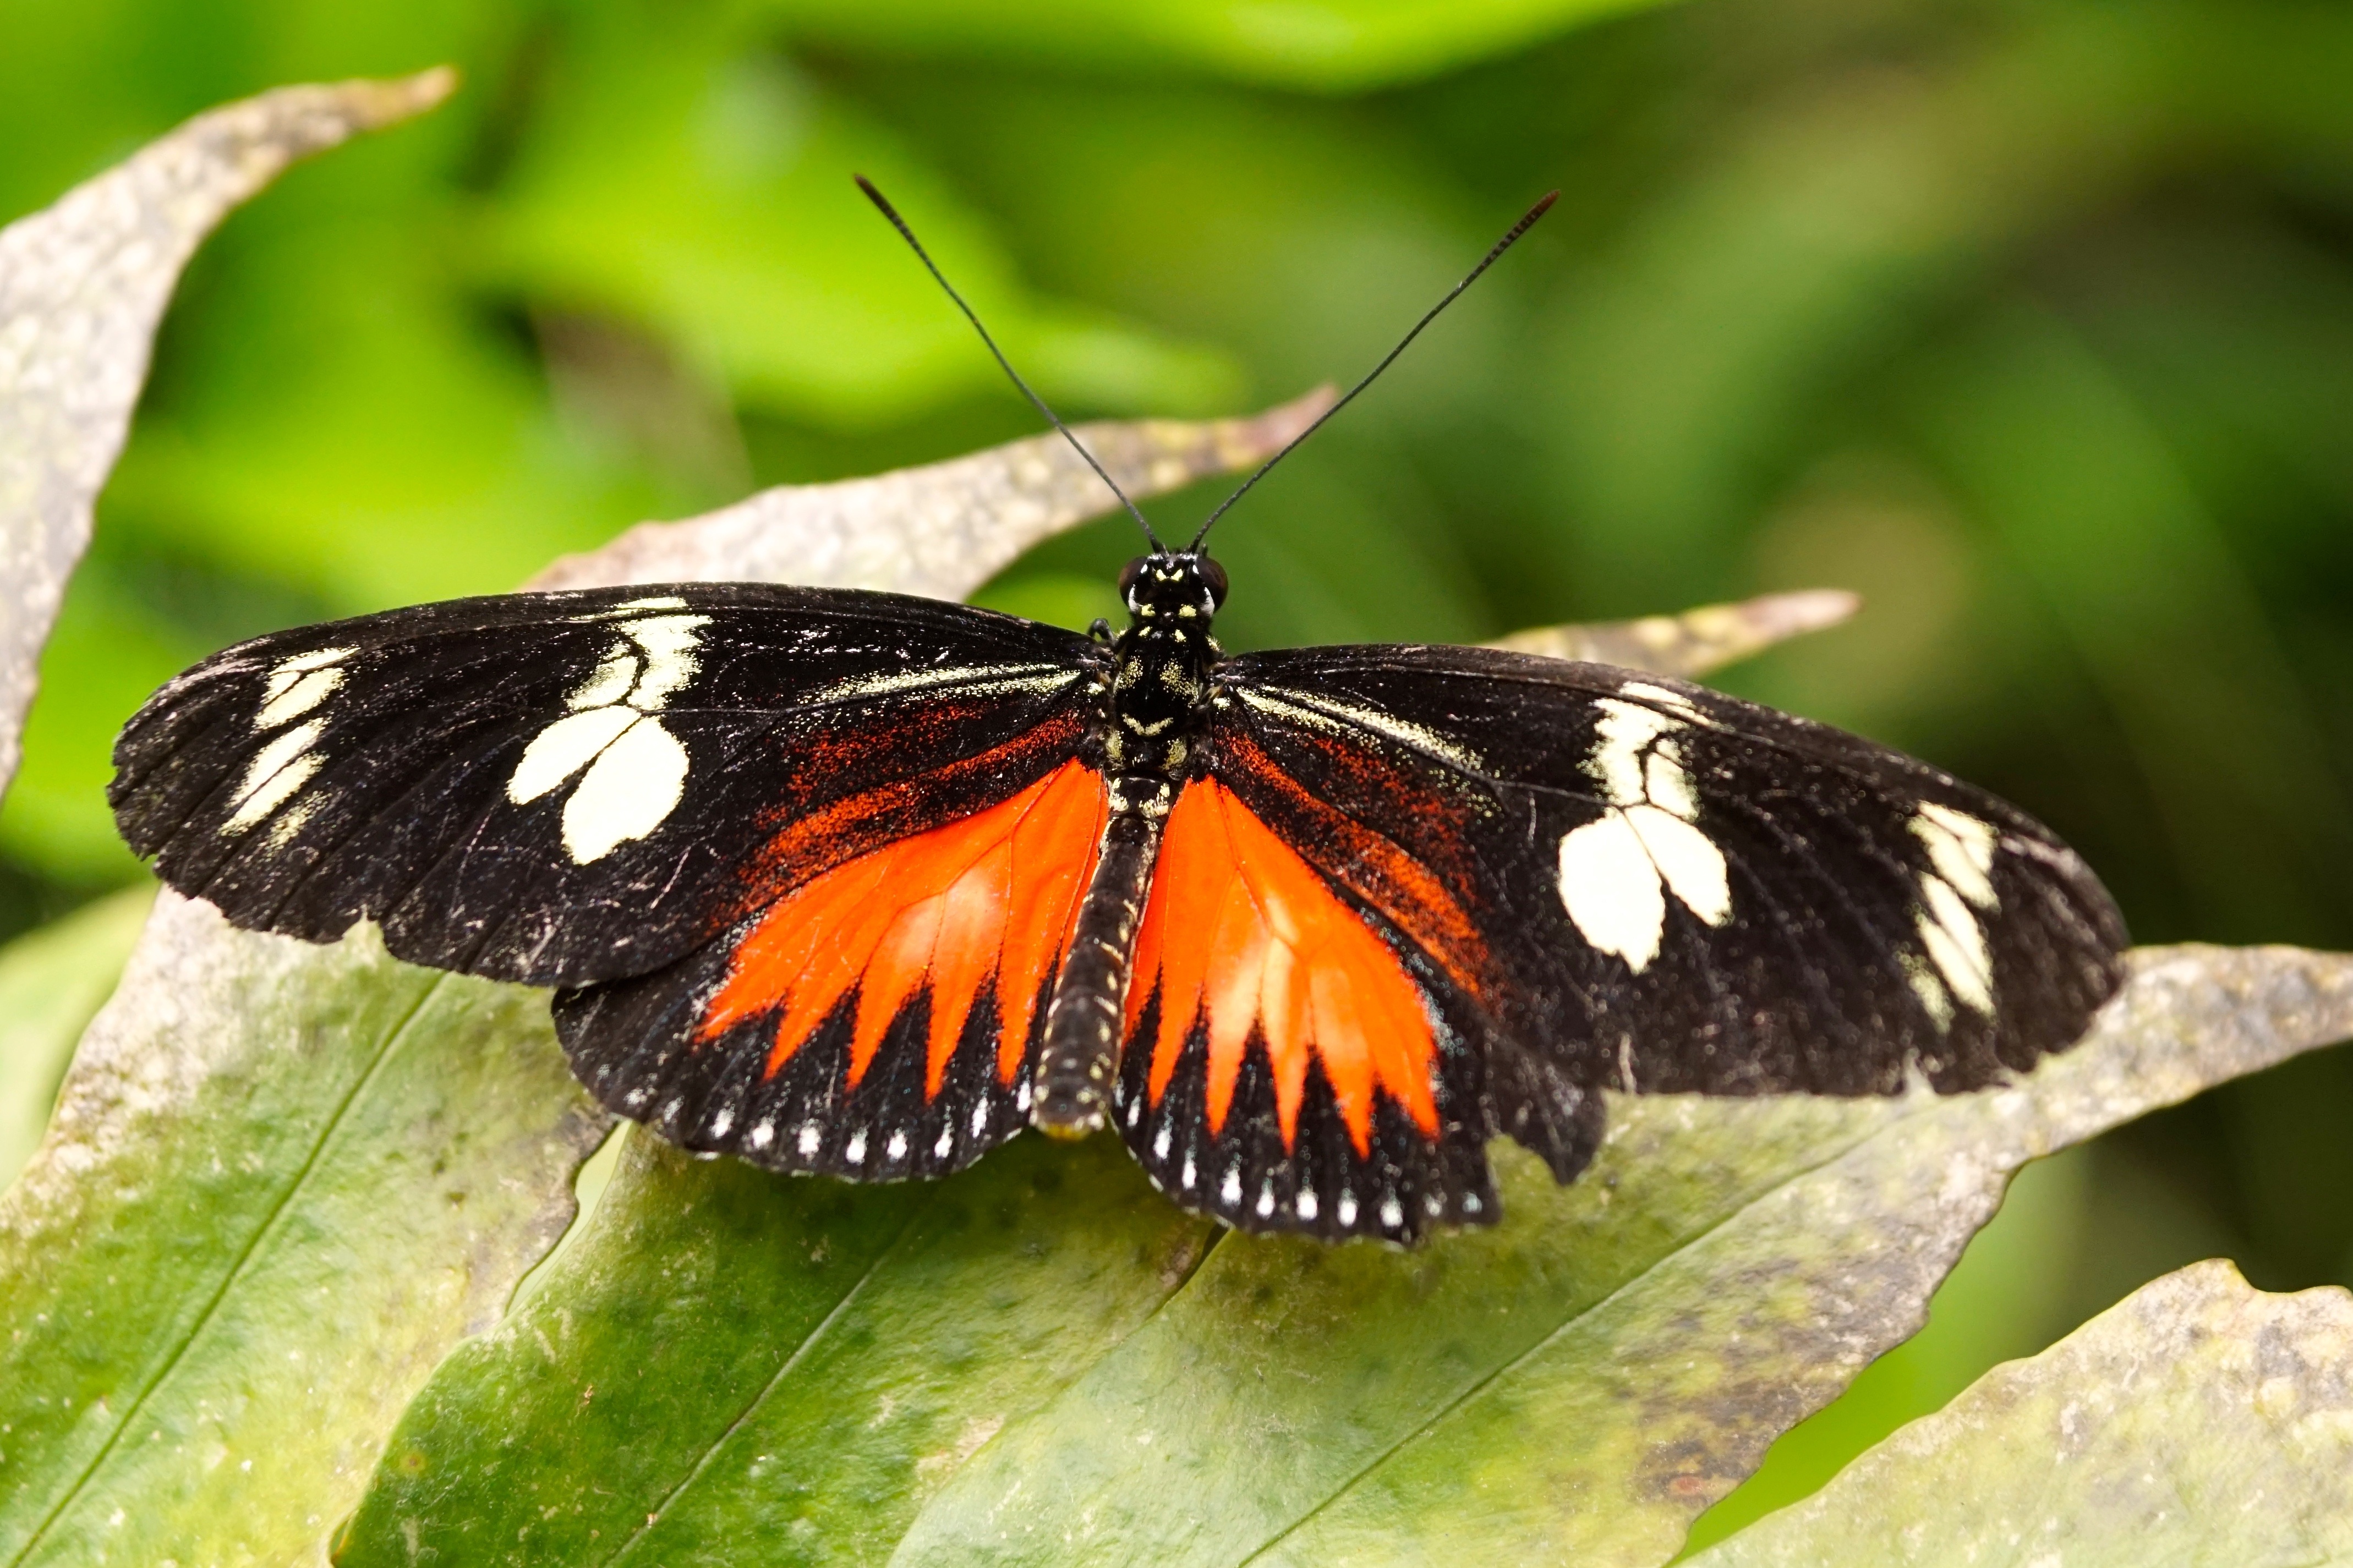
nature, wing, flower, animal, wildlife, orange, tropical, color, insect, brown, moth, butterfly, colorful, close, fauna, invertebrate, close up, monarch butterfly, beautiful, exotic, macro photography, arthropod, pollinator, tropical house, butterfly house, moths and butterflies, lycaenid, brush footed butterfly, colias